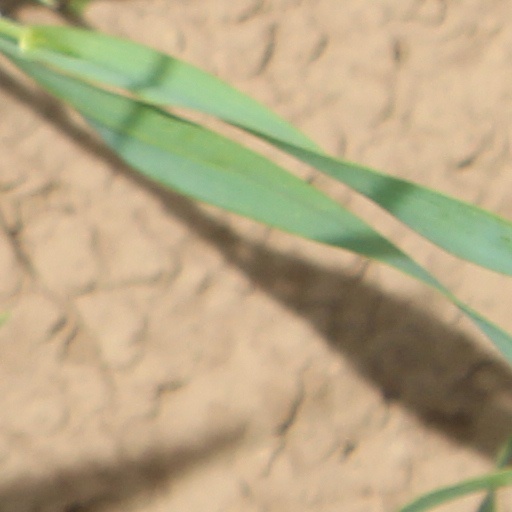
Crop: wheat